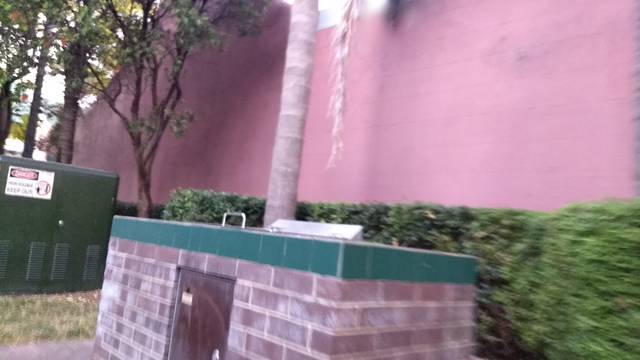
Region: Australia
Coordinates: -33.906, 151.205